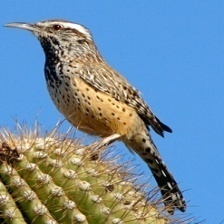
Species: CACTUS WREN
Scientific name: CAMPYLORHYNCHUS BRUNNEICAPILLUS